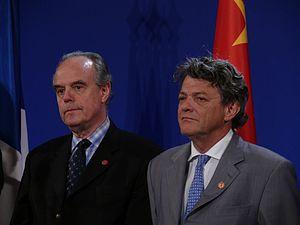
Réception donnée par le Président Nicolas Sarkozy à l'hôtel Hyatt on the Bund de Shanghai le vendredi 30 avril 2010 à l'occasion de son voyage en Chine.
Jean-Louis Borloo, né le 7 avril 1951 à Paris, est un homme politique français.